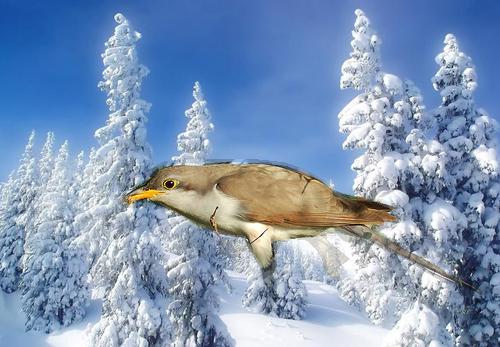
Bird species: Yellow_billed_Cuckoo
Bird type: landbird
Background: land